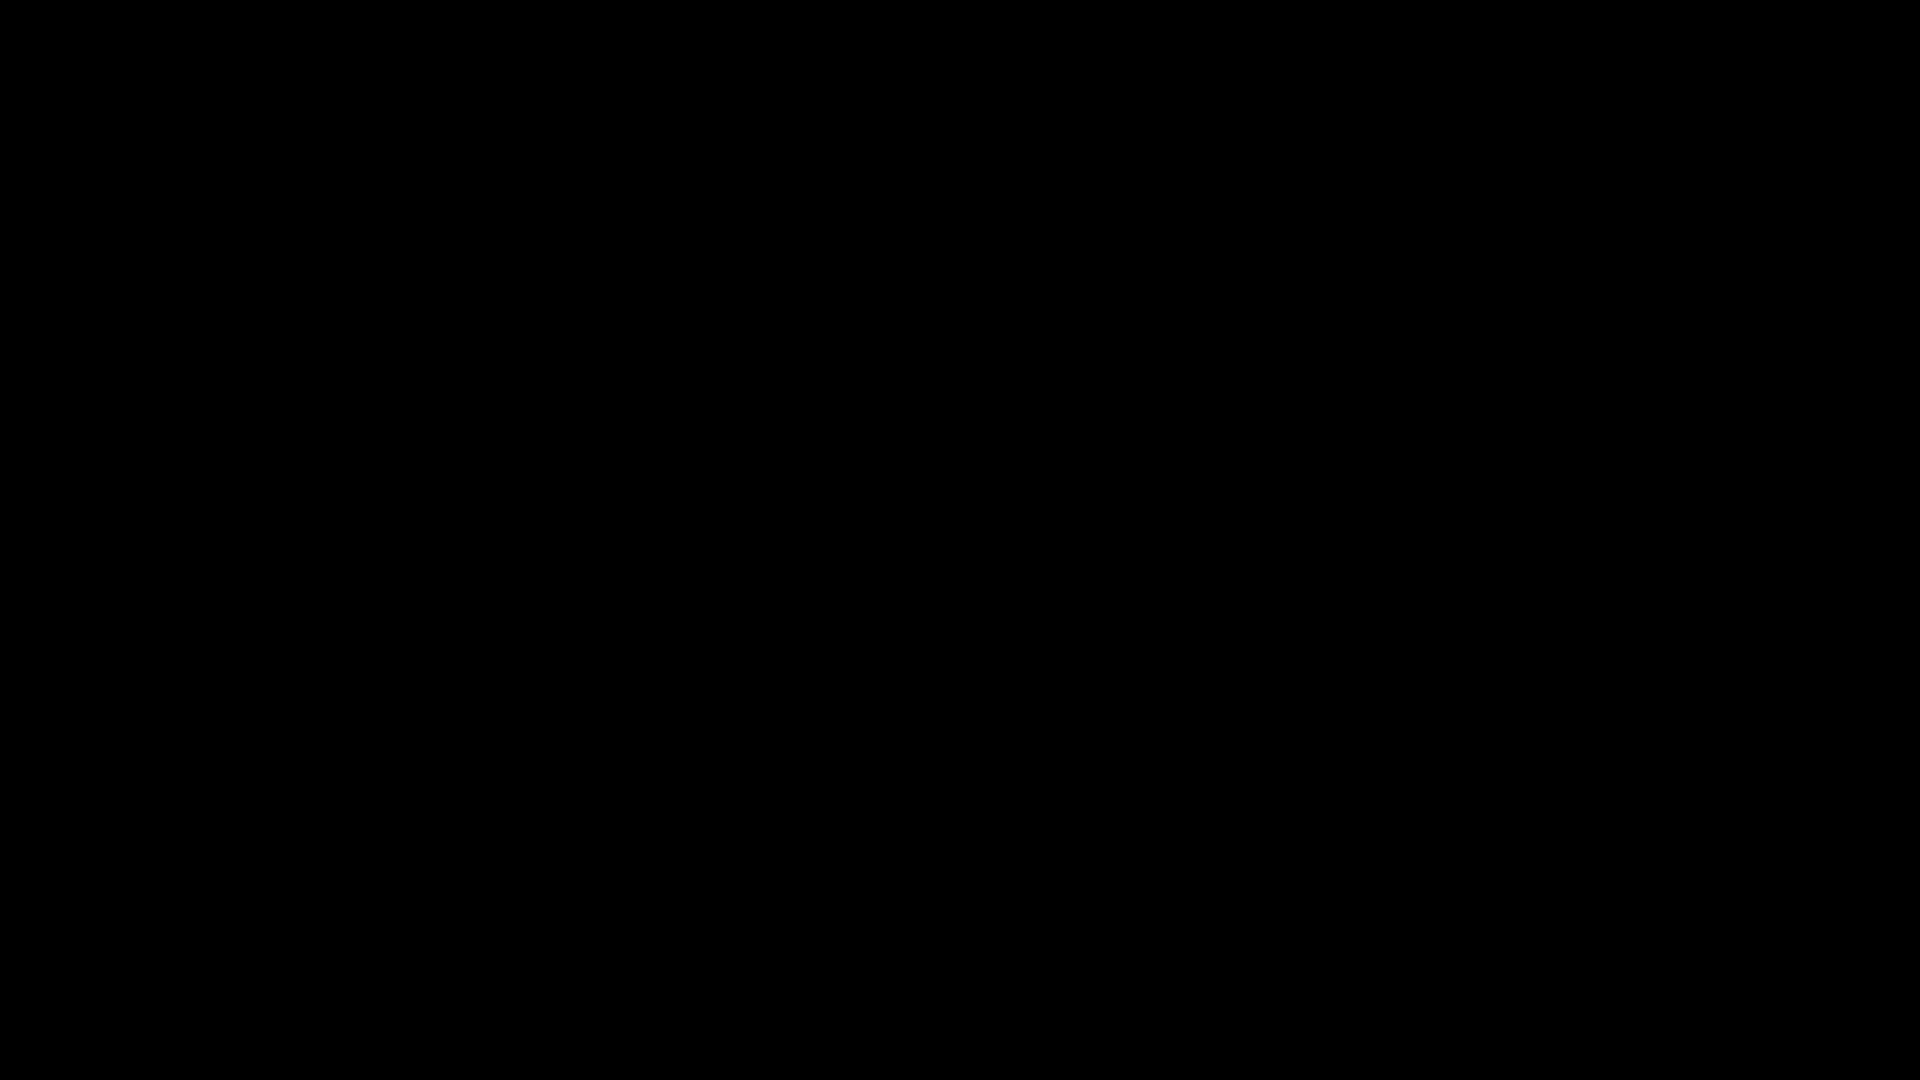
line, lens flare, font, rainbow, video, screenshot, sonyrx10iii, yellowstonefalls